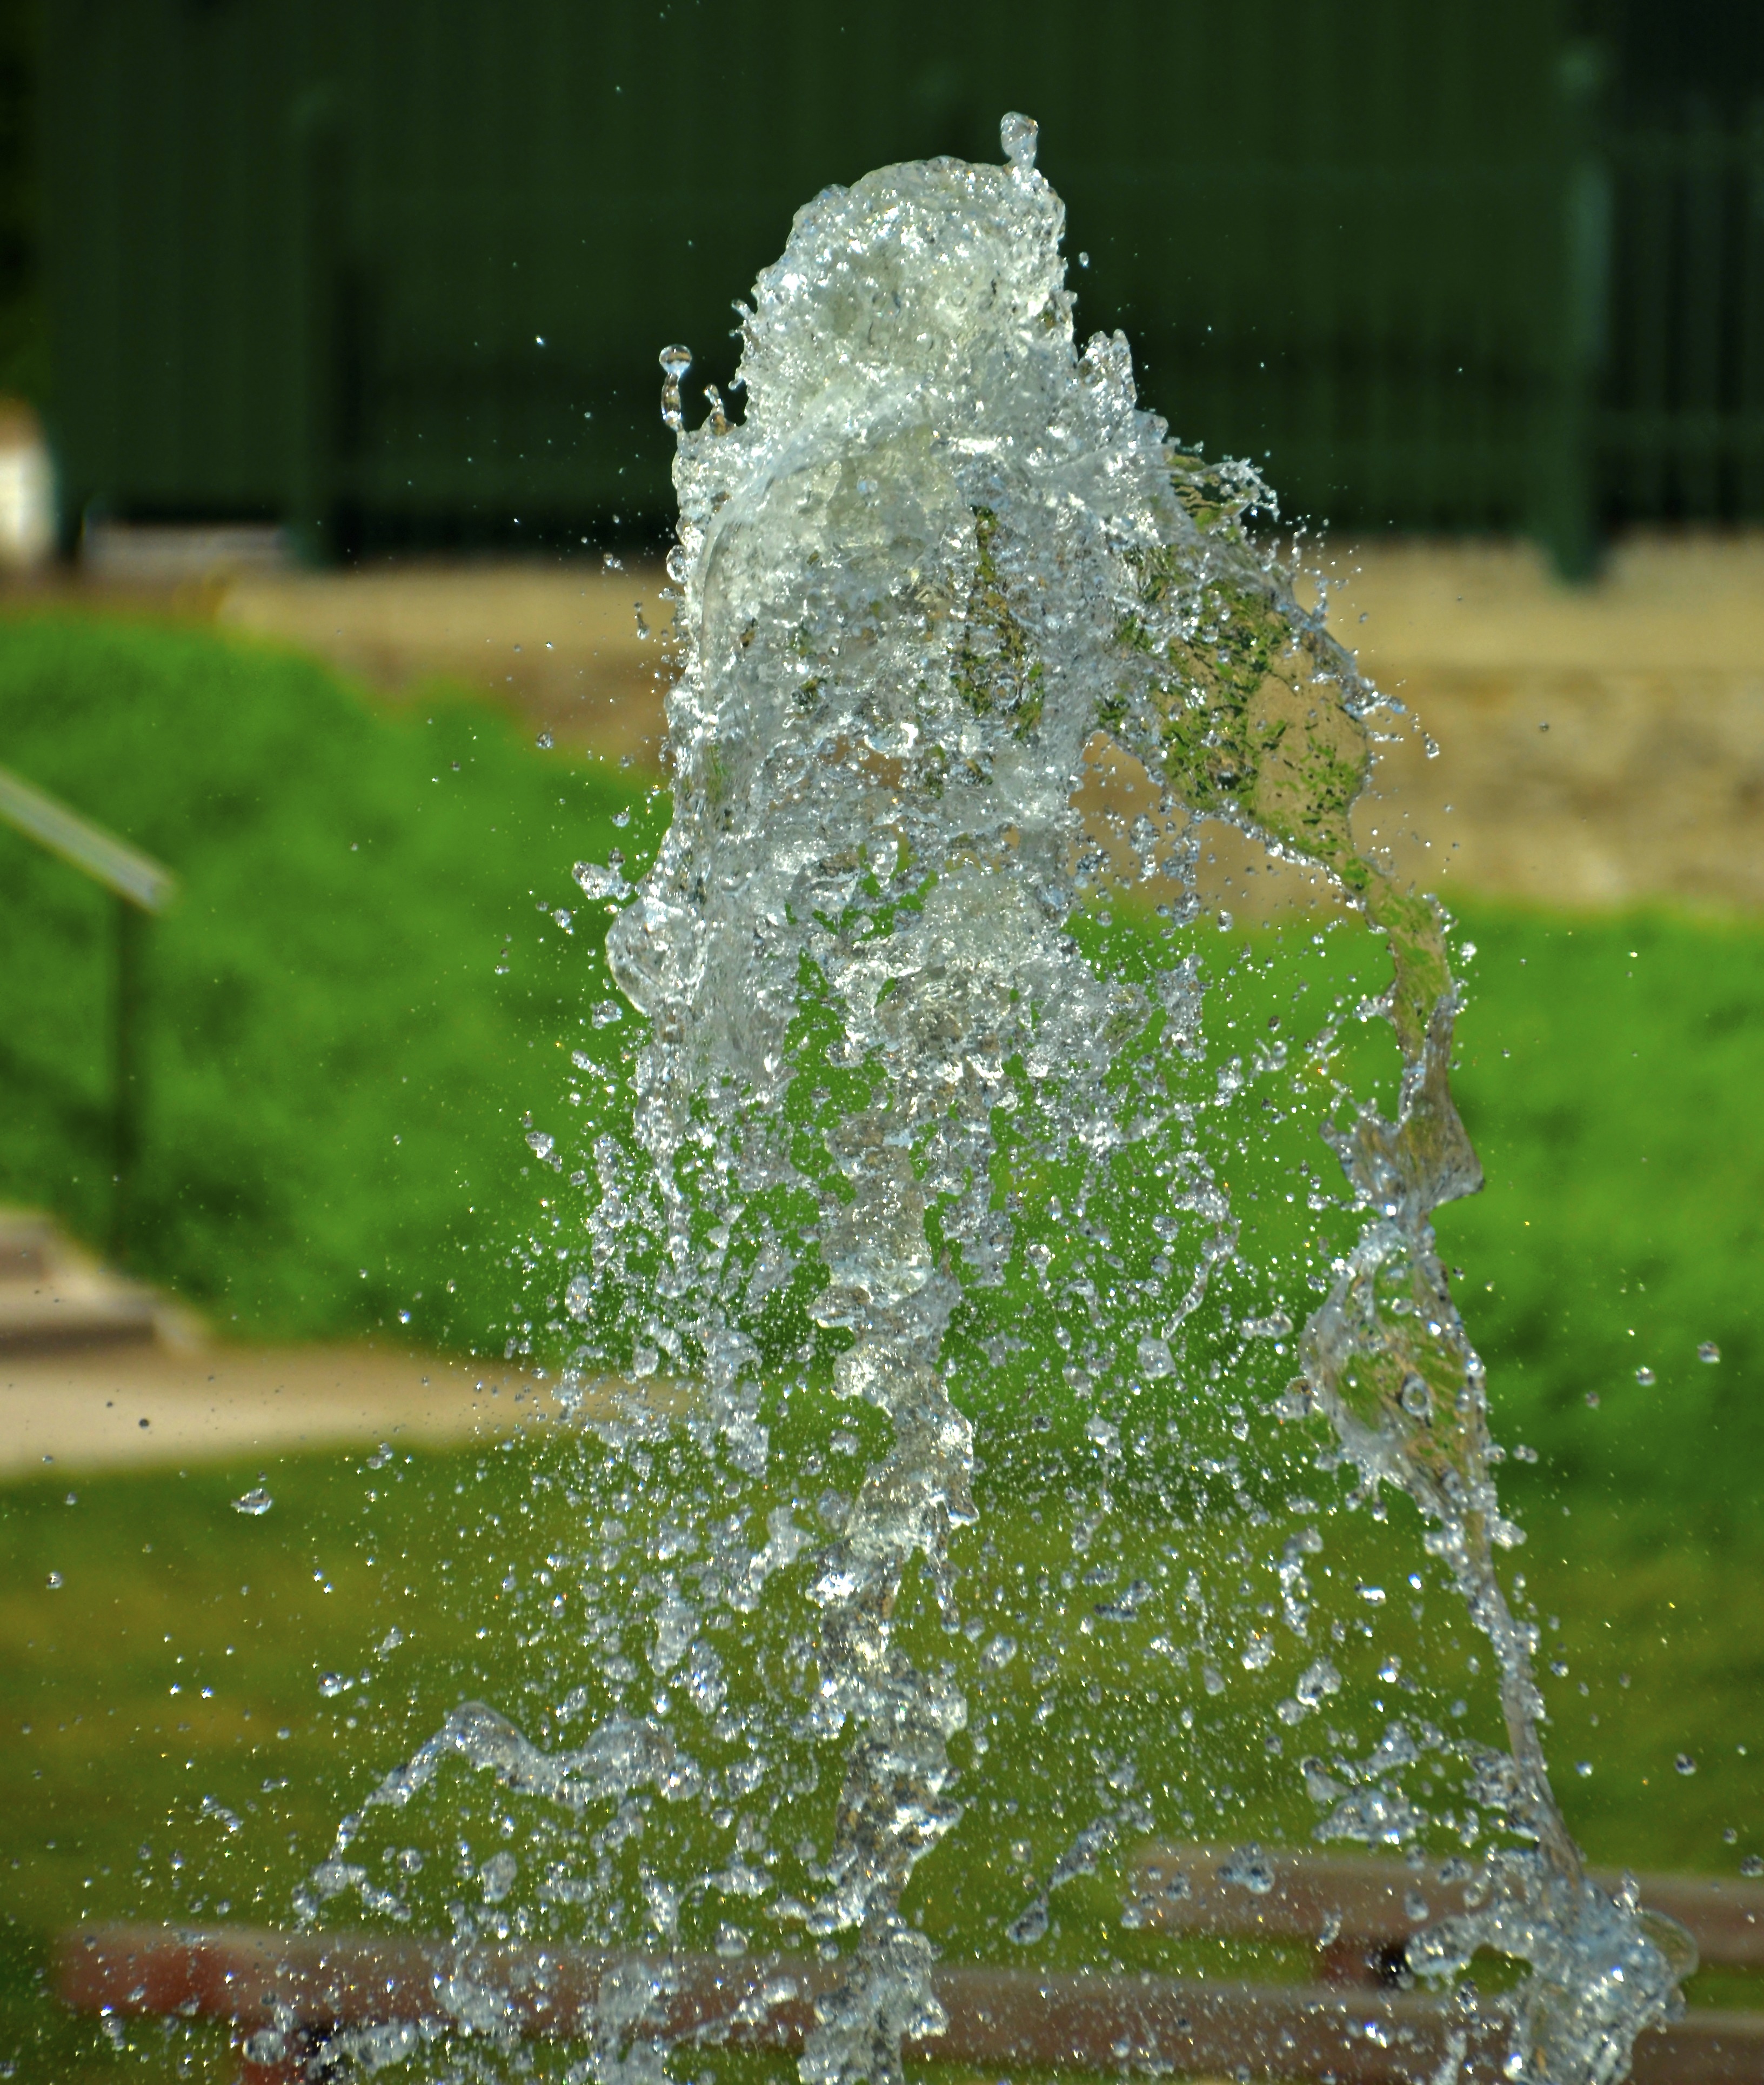
tree, water, nature, grass, branch, plant, white, leaf, flower, frost, wet, foam, ice, green, weather, bubble, fountain, water feature, freezing, macro photography, beaded, water games, inject, woody plant